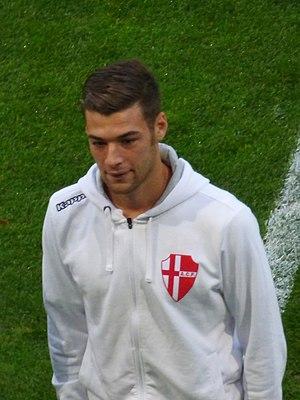
Alessandro Vogliacco lors du match amical RC Lens - Calcio Padova, le 11 octobre 2018 au Stade Bollaert-Delelis de Lens.